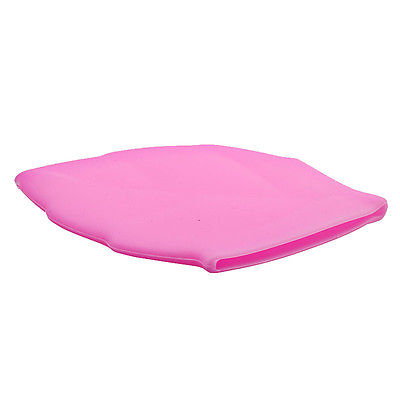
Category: mug